42nd Oregon Legislative Assembly

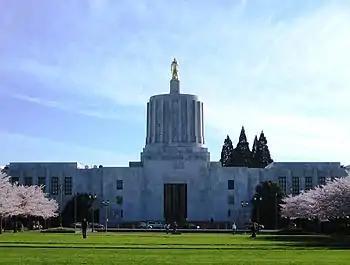
The legislature took place in the Oregon State Capitol, seen here in 2007

The 42nd Oregon Legislative Assembly was the legislative session of the Oregon Legislative Assembly that convened from January 11, 1943 to March 10, 1943. Some legislators were elected in November 1942 but decided to enter military service in World War II, so others were appointed to fill their vacancies.